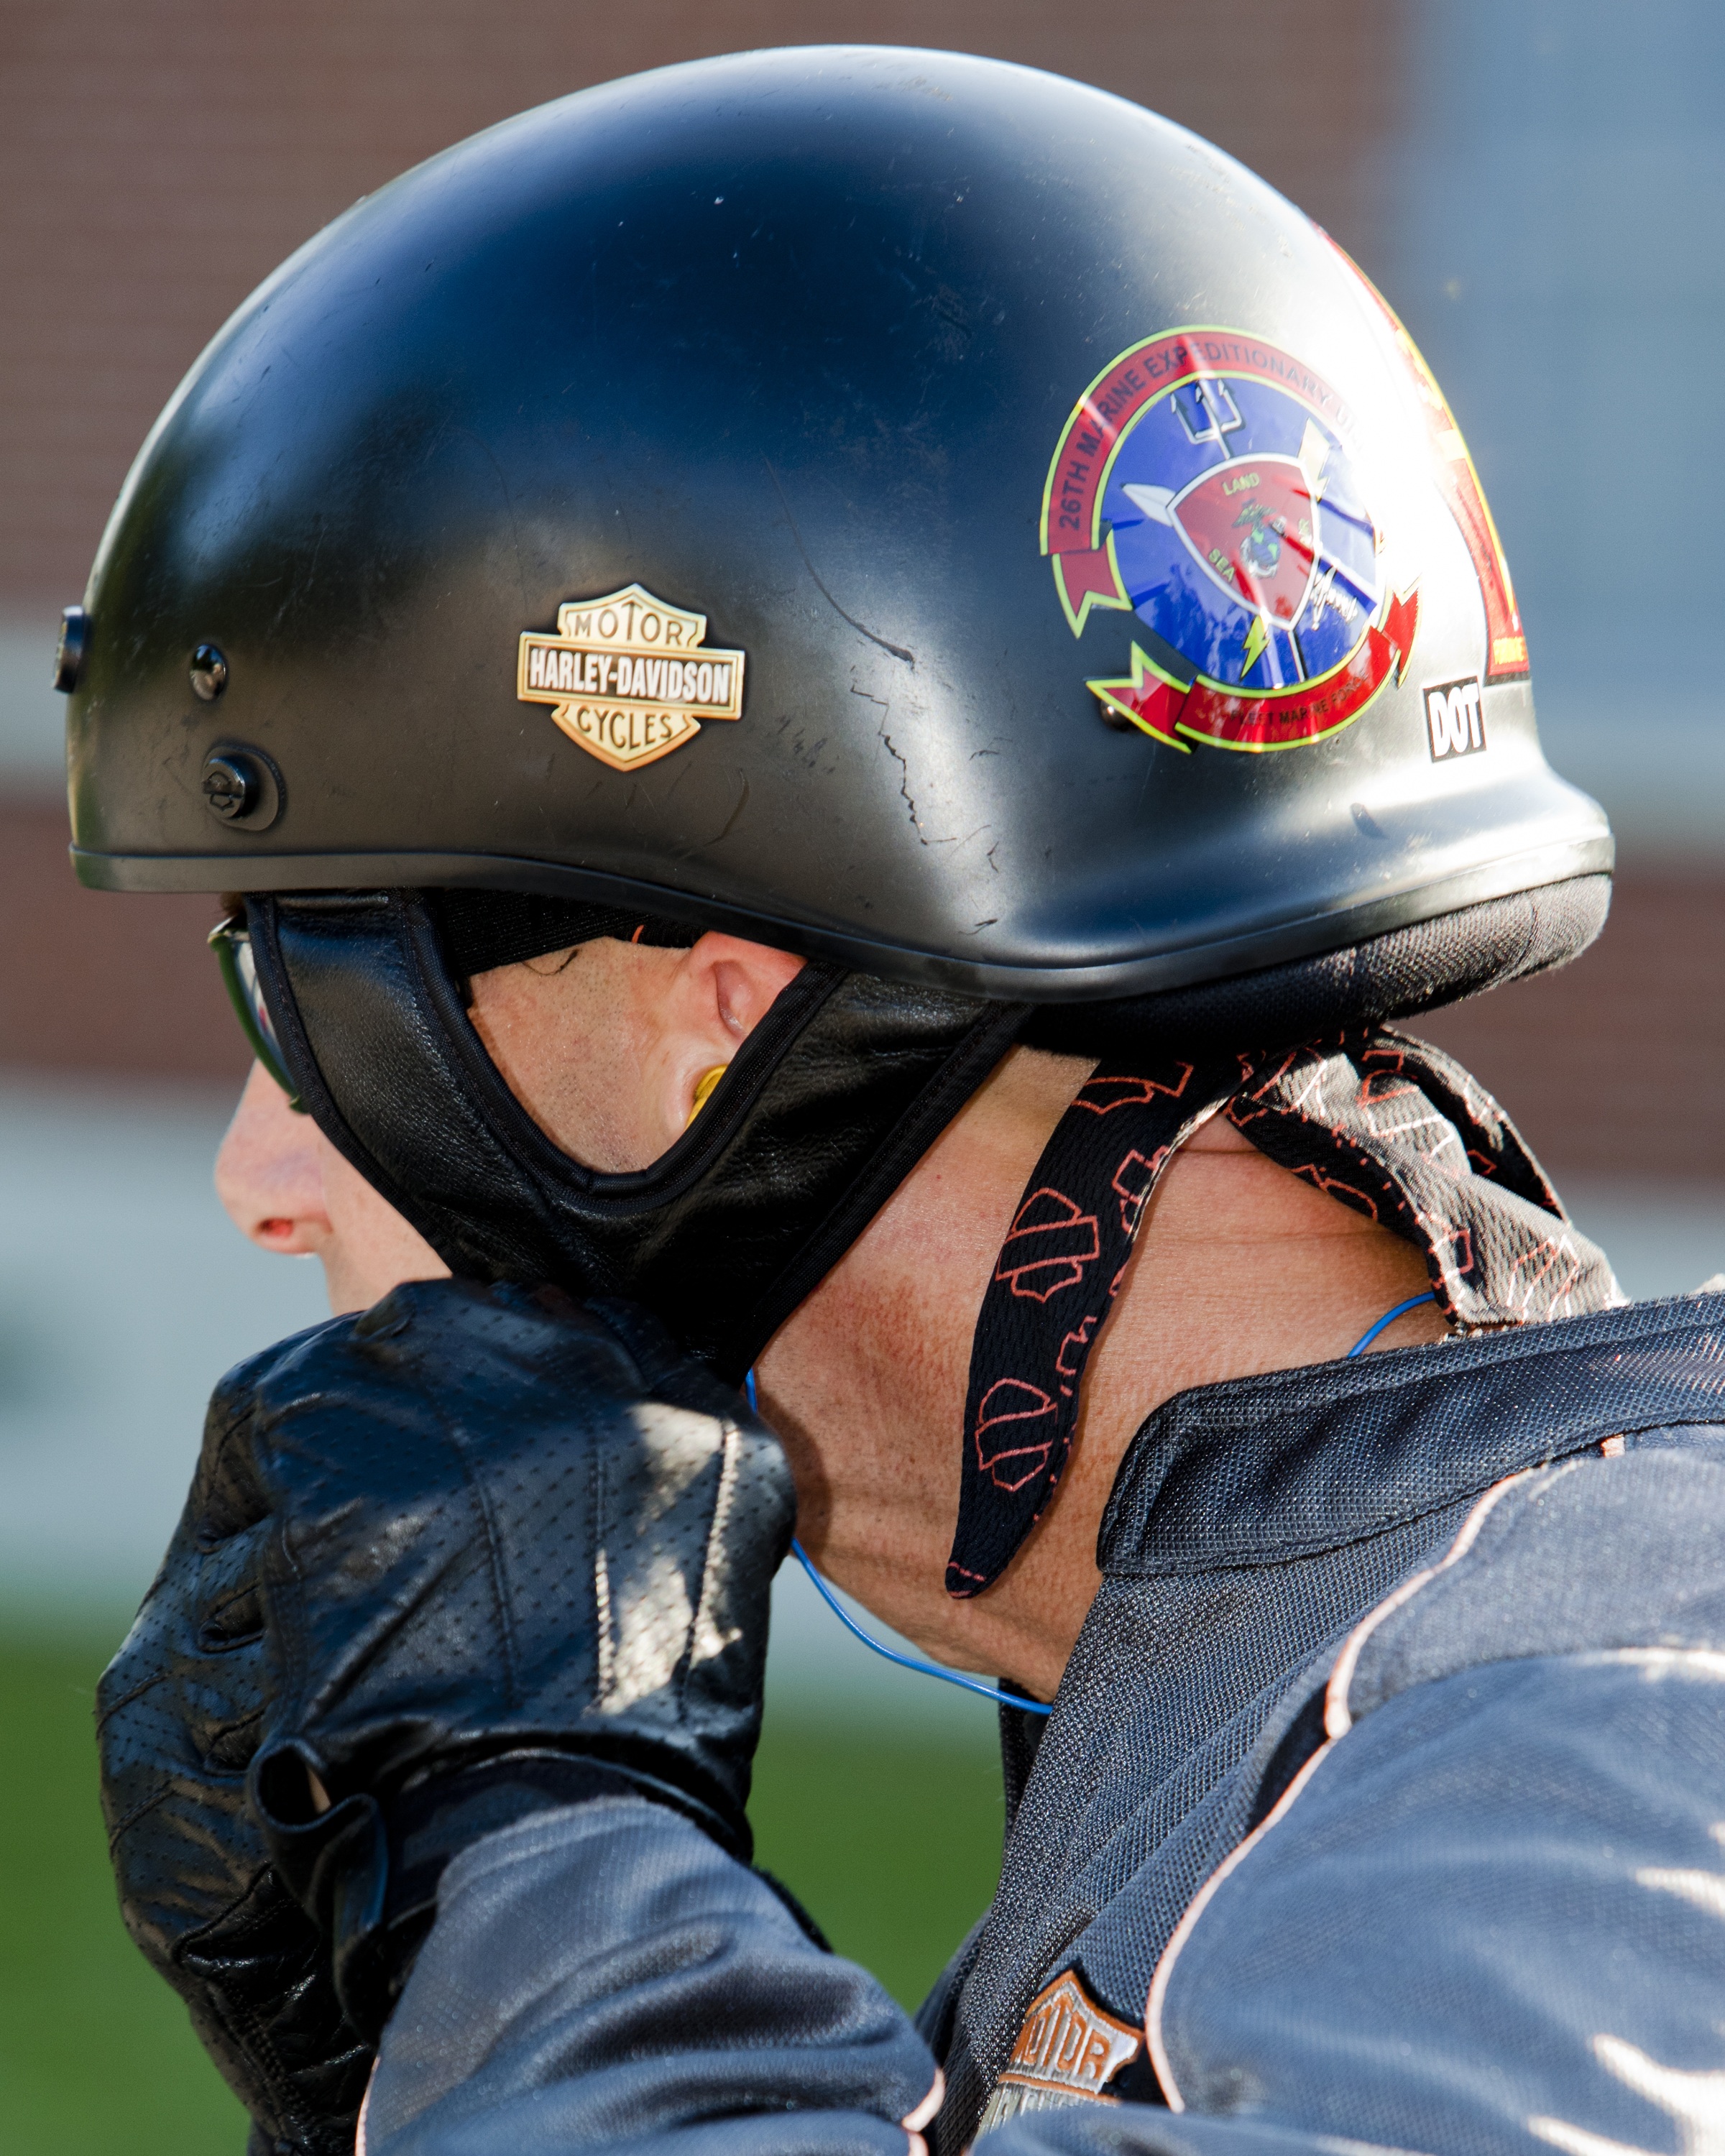
male, rider, blue, clothing, jacket, headgear, sports equipment, helmet, motorcyclist, biker, gloves, football helmet, personal protective equipment, football equipment and supplies, protective equipment in gridiron football